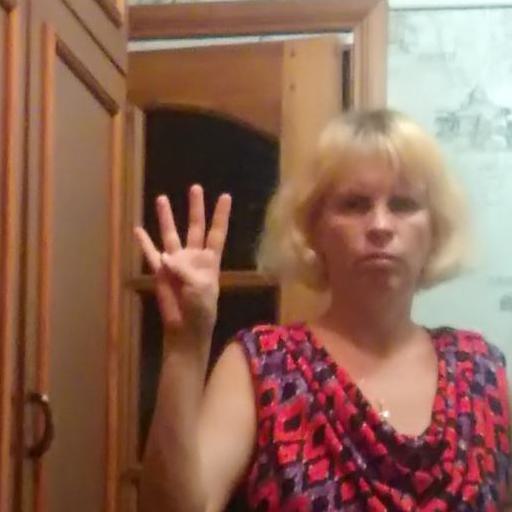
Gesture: four